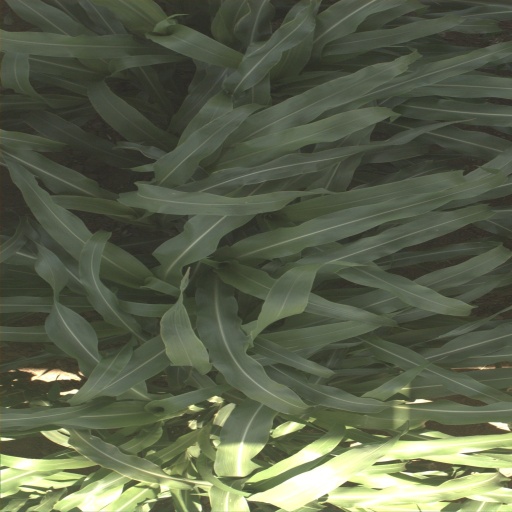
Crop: sorghum